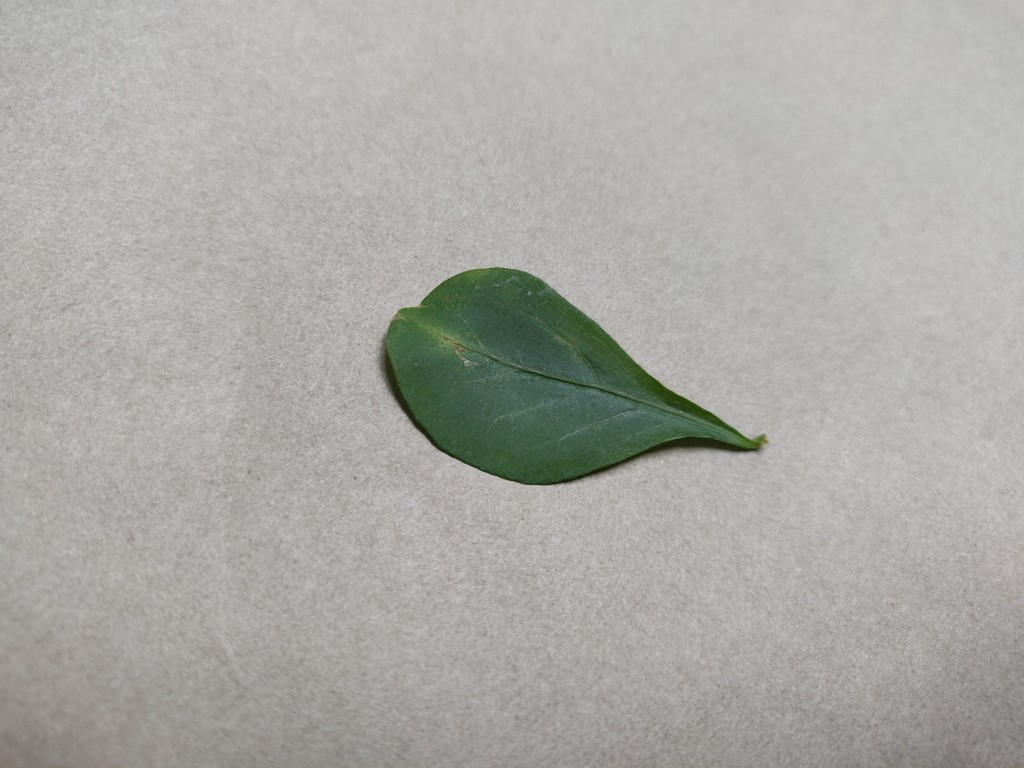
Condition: Unhealthy
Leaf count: single
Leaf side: front